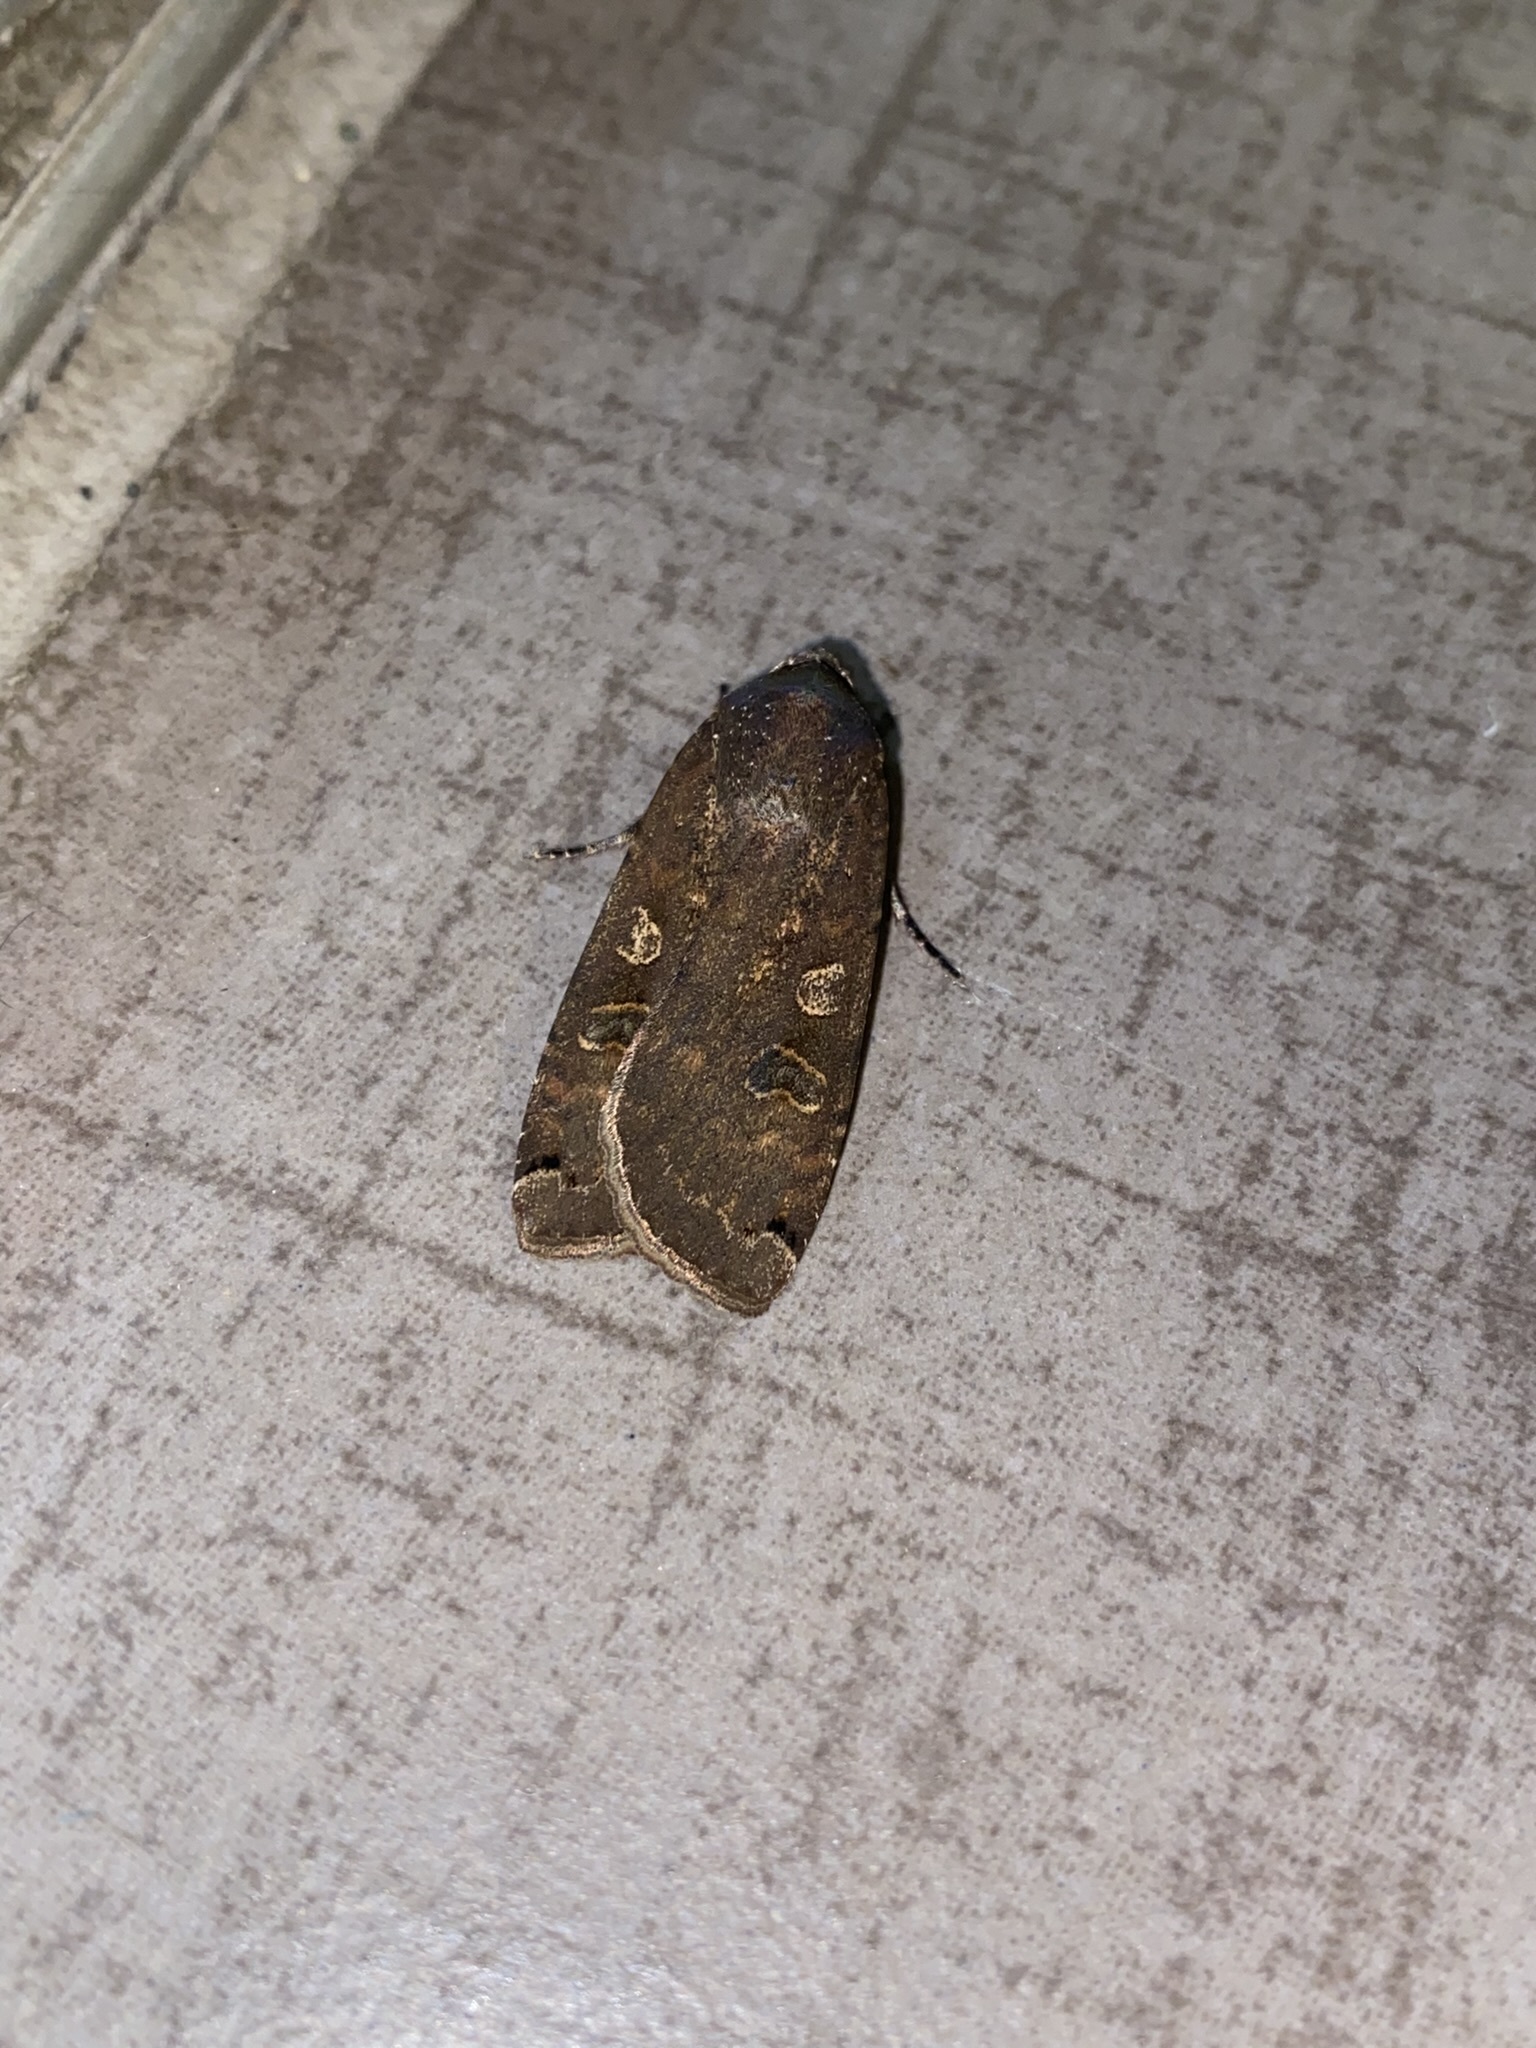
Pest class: cutworms